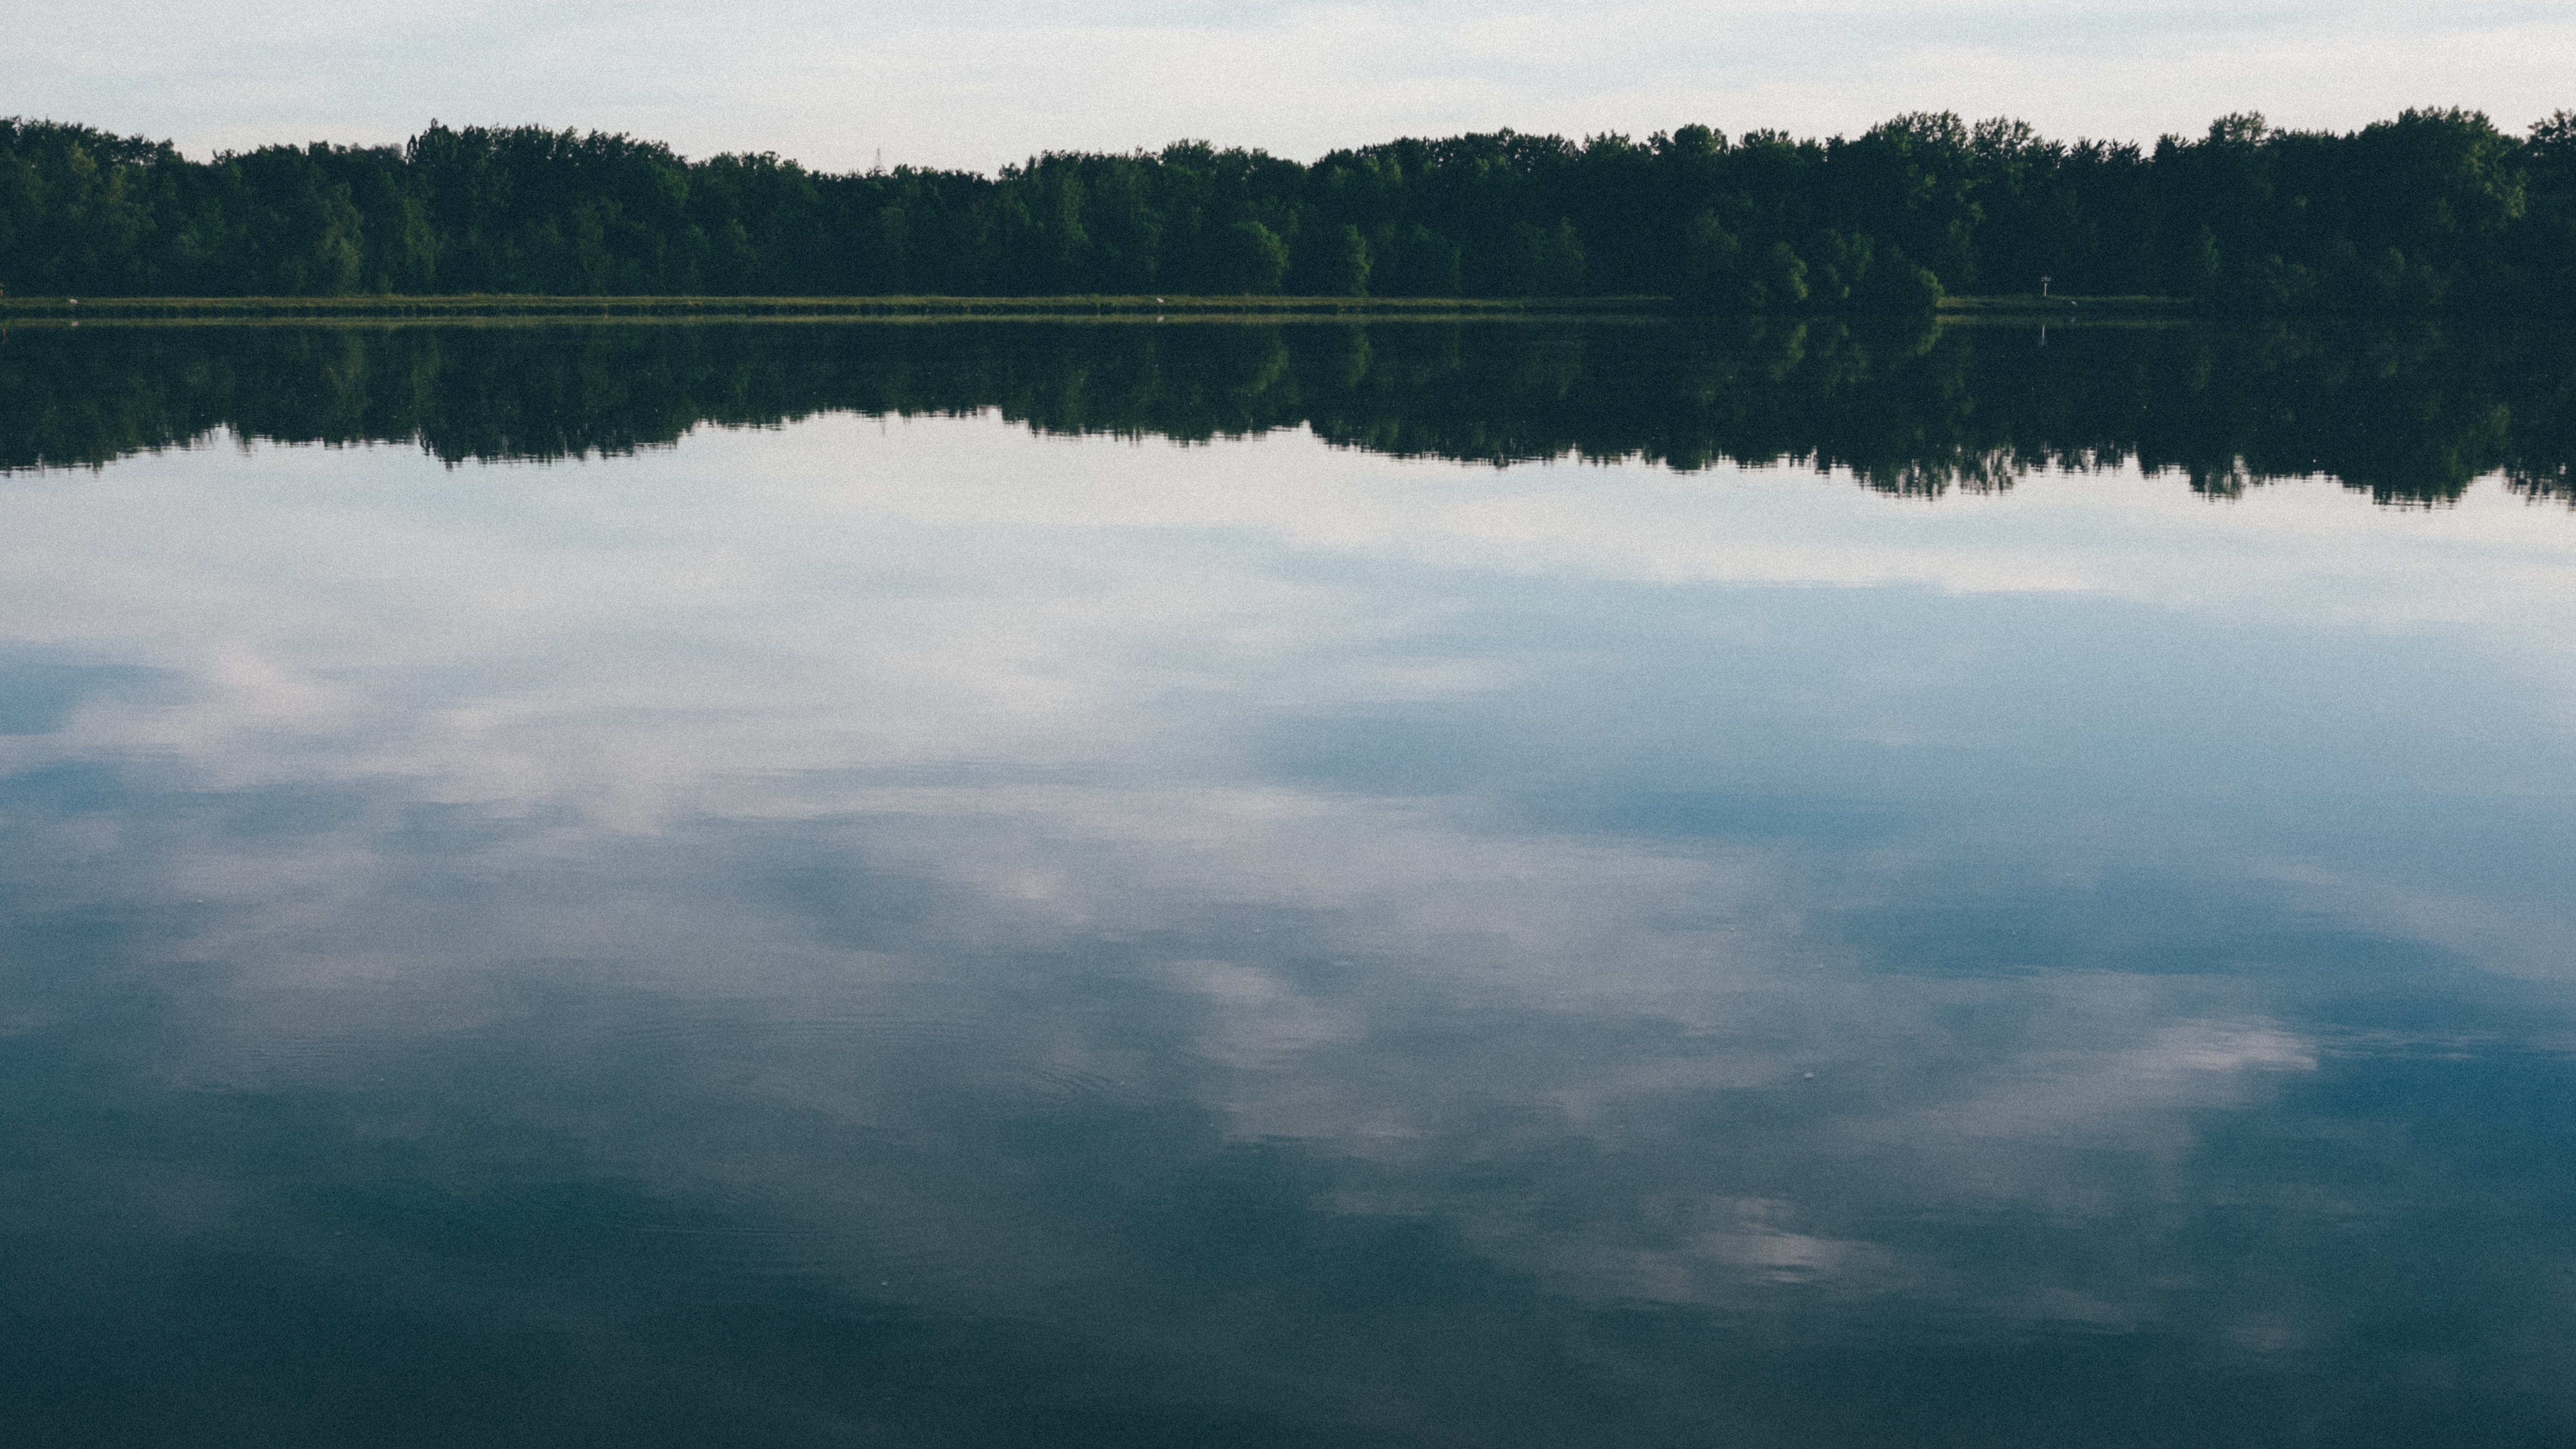
sea, water, nature, horizon, mountain, cloud, sky, mist, sunlight, morning, lake, dawn, atmosphere, river, reflection, reservoir, body of water, loch, atmospheric phenomenon, atmosphere of earth